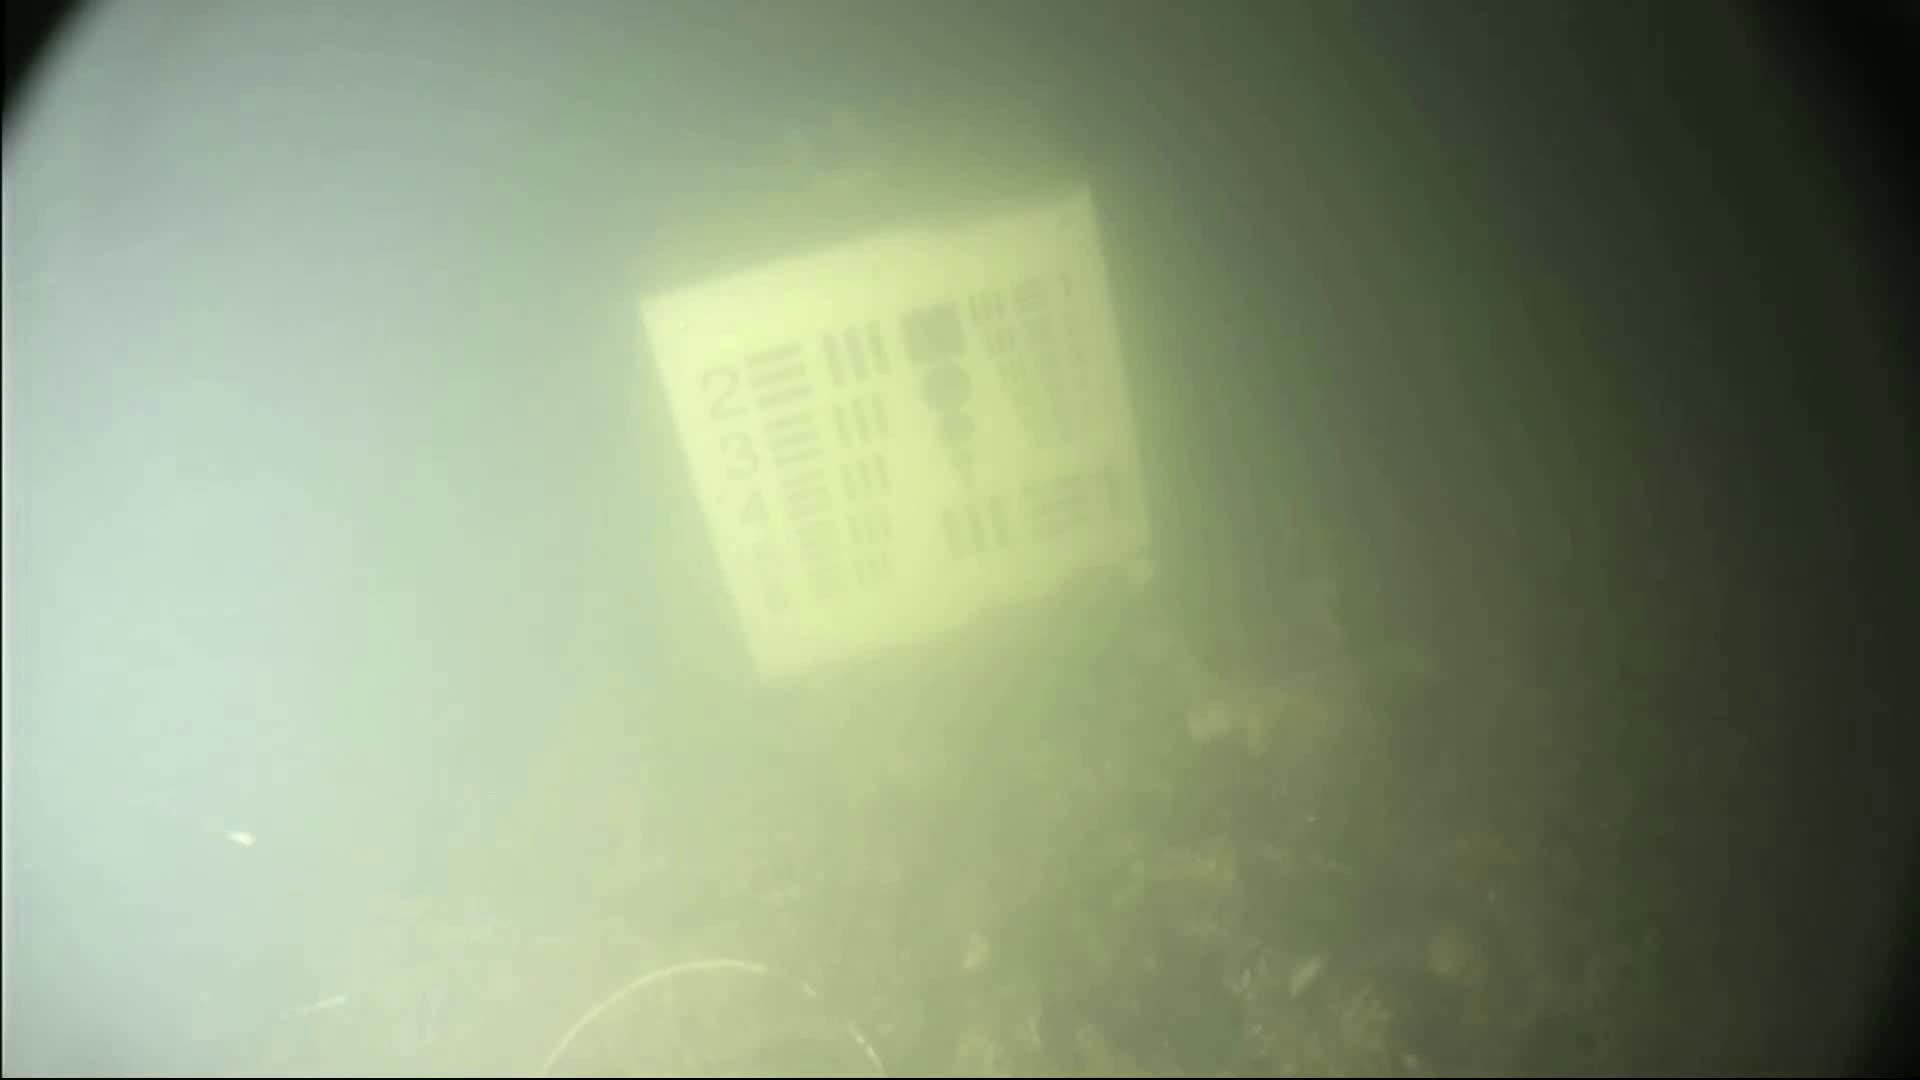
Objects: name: crab